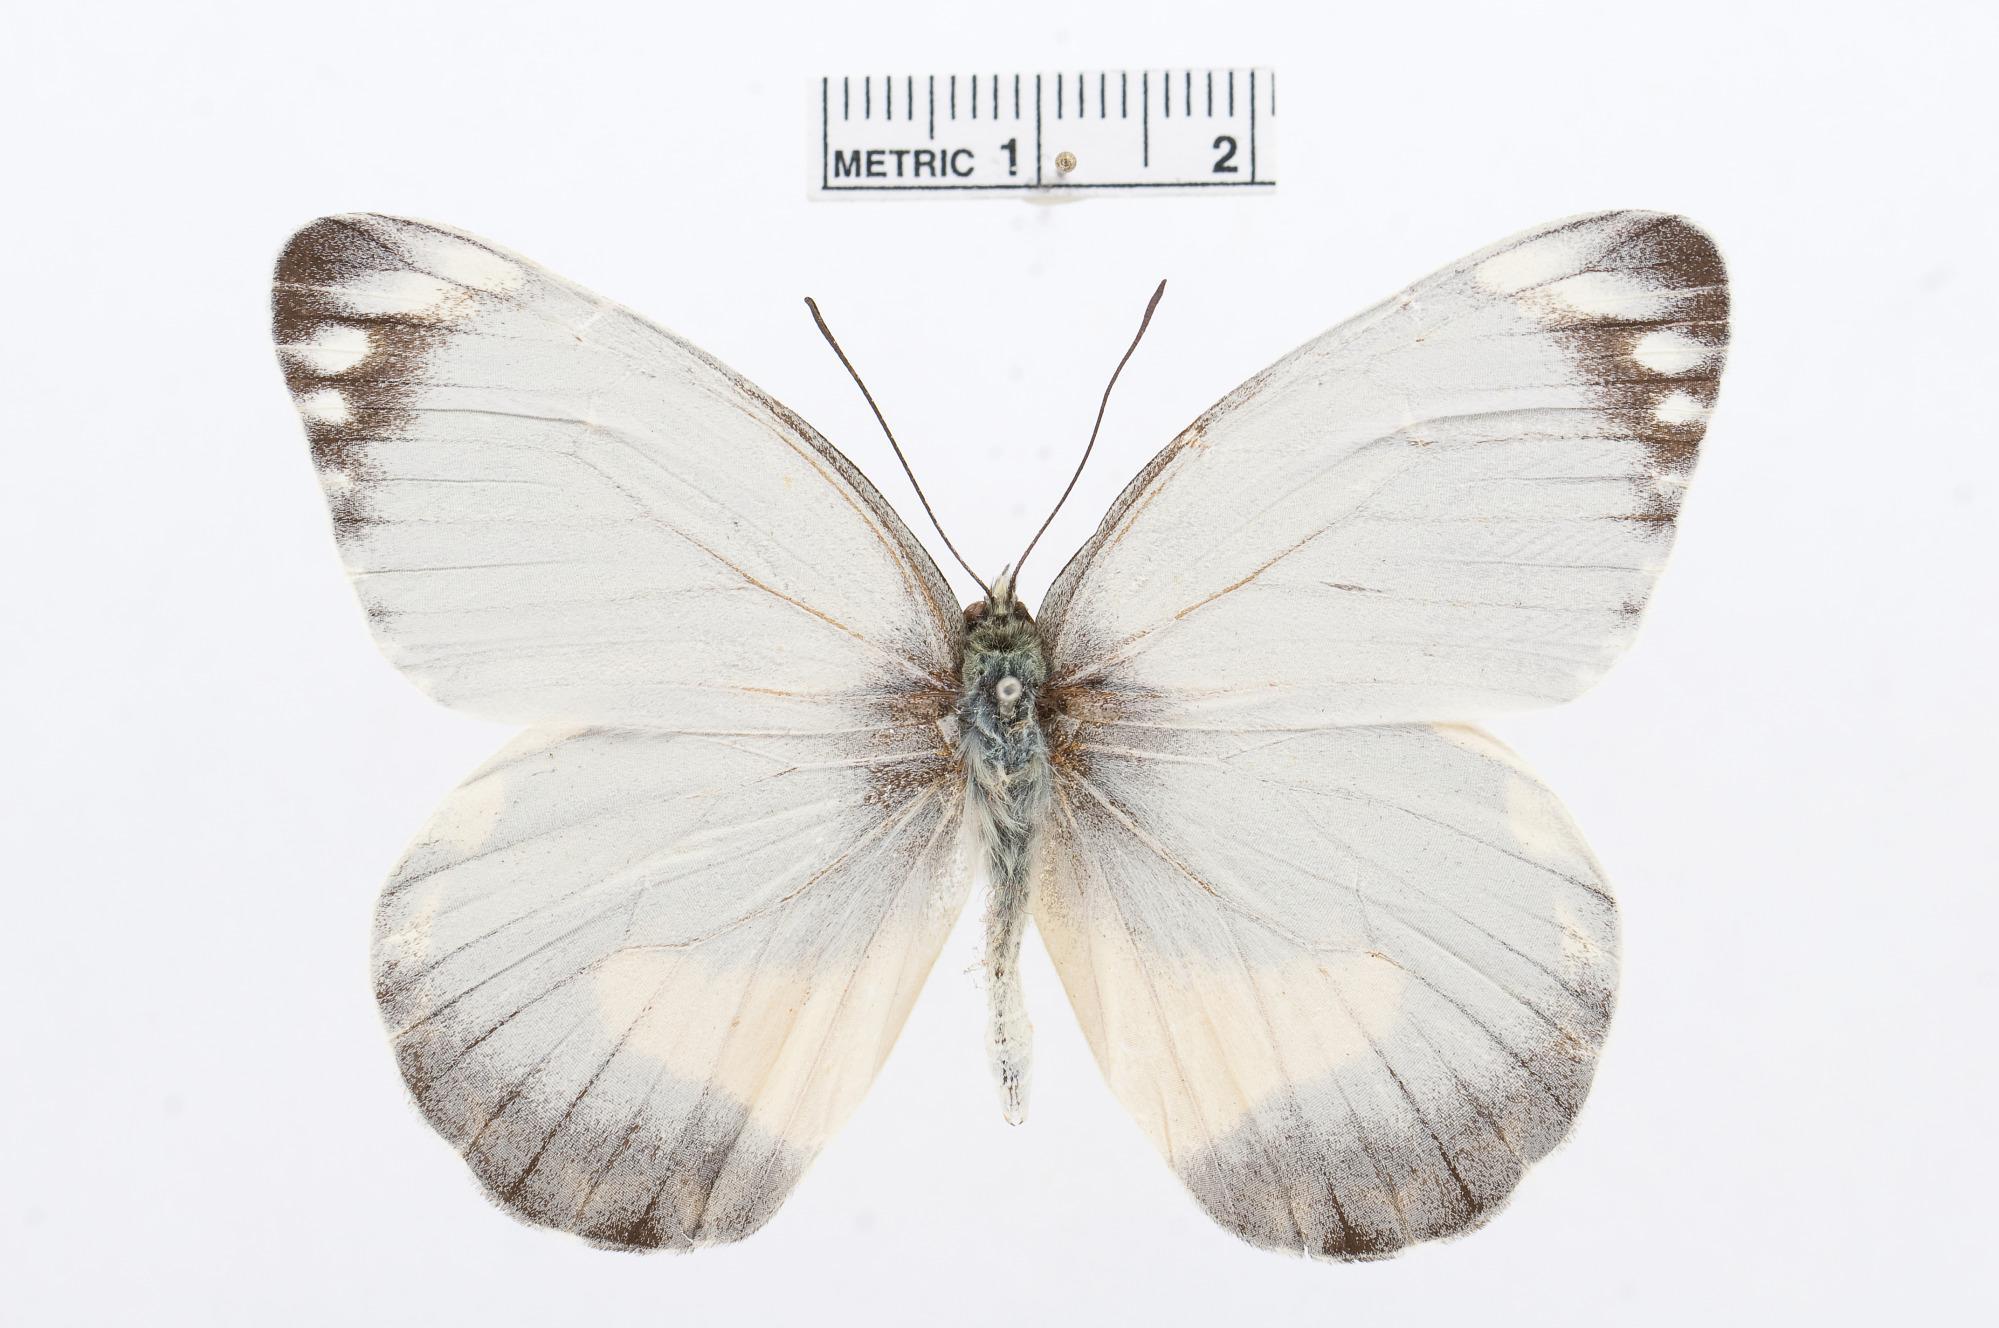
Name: Delias chrysomelaena
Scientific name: Delias chrysomelaena
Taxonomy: Animalia, Arthropoda, Hexapoda, Insecta, Lepidoptera, Pieridae, Pierinae